Tom Dixon (industrial designer)

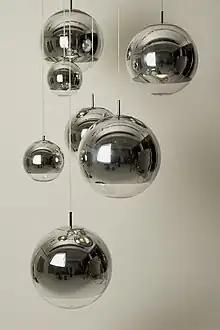
Mirrorballs pendant lamps

In 1996, Dixon launched a new product line, Eurolounge and became well known for "Jack", a polyethylene "sitting, stacking, lighting thing". In 1993 he was part of "In the Swim. Eine Ausstellung kreativen Designs der British European Design Group", organized by Helmut Diez in Bremerhaven, Germany. The show was described in "Der Spiegel" as the "greatest exhibition of British furniture design of the 20th century".